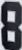
Number: 8